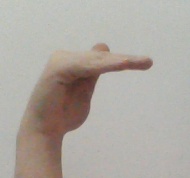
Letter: khaa